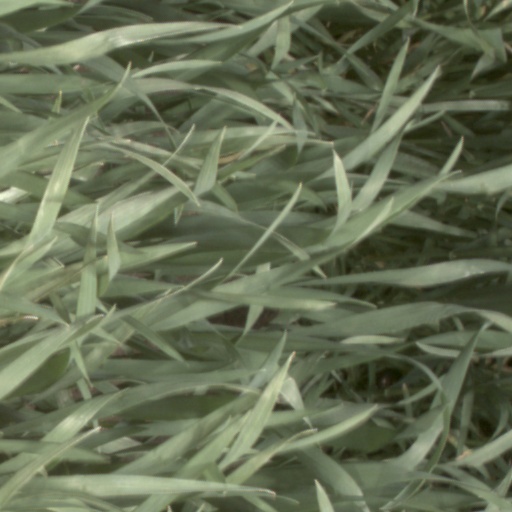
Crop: wheat